Ding Dang (singer)

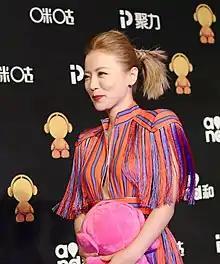
Ding Dang in 2016

In 2008, Ding Dang released her second album "Decisively Loved" (我爱上的) in Taiwan first on 8 July 2008, before promoting the album in mainland China on 27 November 2008. By then, one of the songs, "Can't Guess", (猜不透) became one of the most downloaded ringtones, requested songs, and most sang to in karaoke establishments in Taiwan. On 23 September 2009, she released her third album, "Night Cat" (夜猫). Two of the songs, "I Love Him" (我爱他) and "Suddenly Want To Love You" (突然想爱你) were used as the opening and ending theme songs for the popular 2009 romance drama, "Autumn's Concerto". "I Love Him" became popular as well, with it being the most popular song to be played in karaoke establishments in Taiwan between 2009 and 2010. The song would remain as popular in subsequent years.